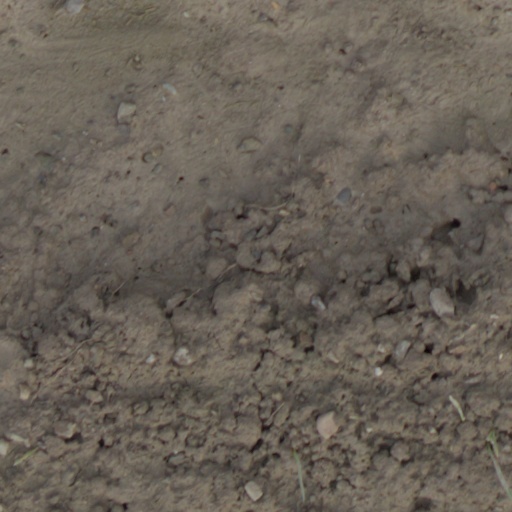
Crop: wheat